Madness (Guy Sebastian album)

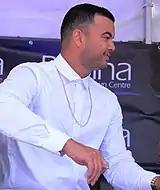
Gold Coast signing December 2014

The track listing, album cover art and release date were announced on 23 October 2014. "Madness" was released on 21 November 2014, a year after the first single "Like a Drum". Sebastian performed "Like a Drum" on the 2013 "The X-Factor" Grand Final. He performed "Come Home with Me" and "Mama Ain't Proud" during the 2014 series of "The X-Factor". He also performed "Mama Ain't Proud" on the Grand Final of "Dancing with the Stars" and Seven Network's morning program "Sunrise". In the weeks leading up to the release of the album Sebastian did a number of interviews with the printed media, and on radio and television programs. During the release week Sebastian launched the album with a concert at the opening of The X Studio. Lupe Fiasco who features on the song "Linger" travelled to Australia to perform at the concert which was broadcast live on the internet. Sebastian also did a series of national album signing events which were well attended.